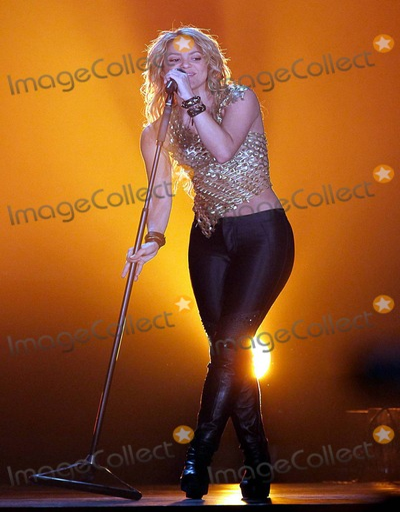
latin pop artist performs live in concert